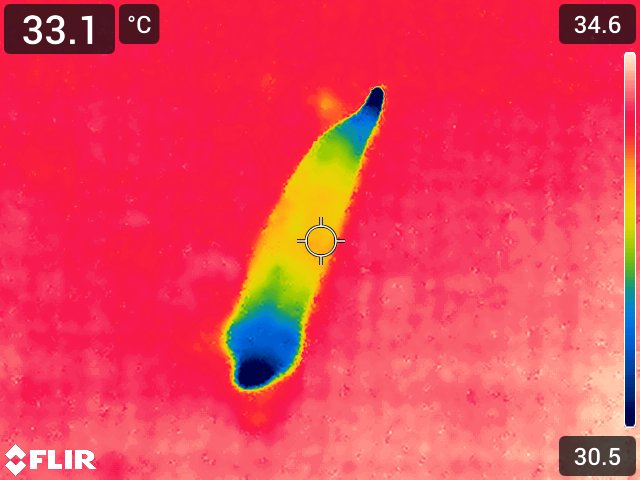
Maturity: over_matured